Barcus

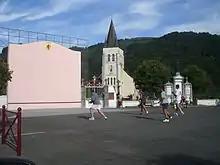
The Church and the Fronton

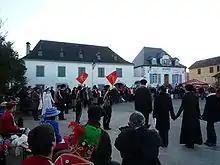
The 2009 Pastoral in Barcus

In 2009 Barcus organised a Pastoral, a Soule traditional show mixing theatre, dancing and singing. There is a Pastoral throughout winter until April on Sundays in other villages of Soule.